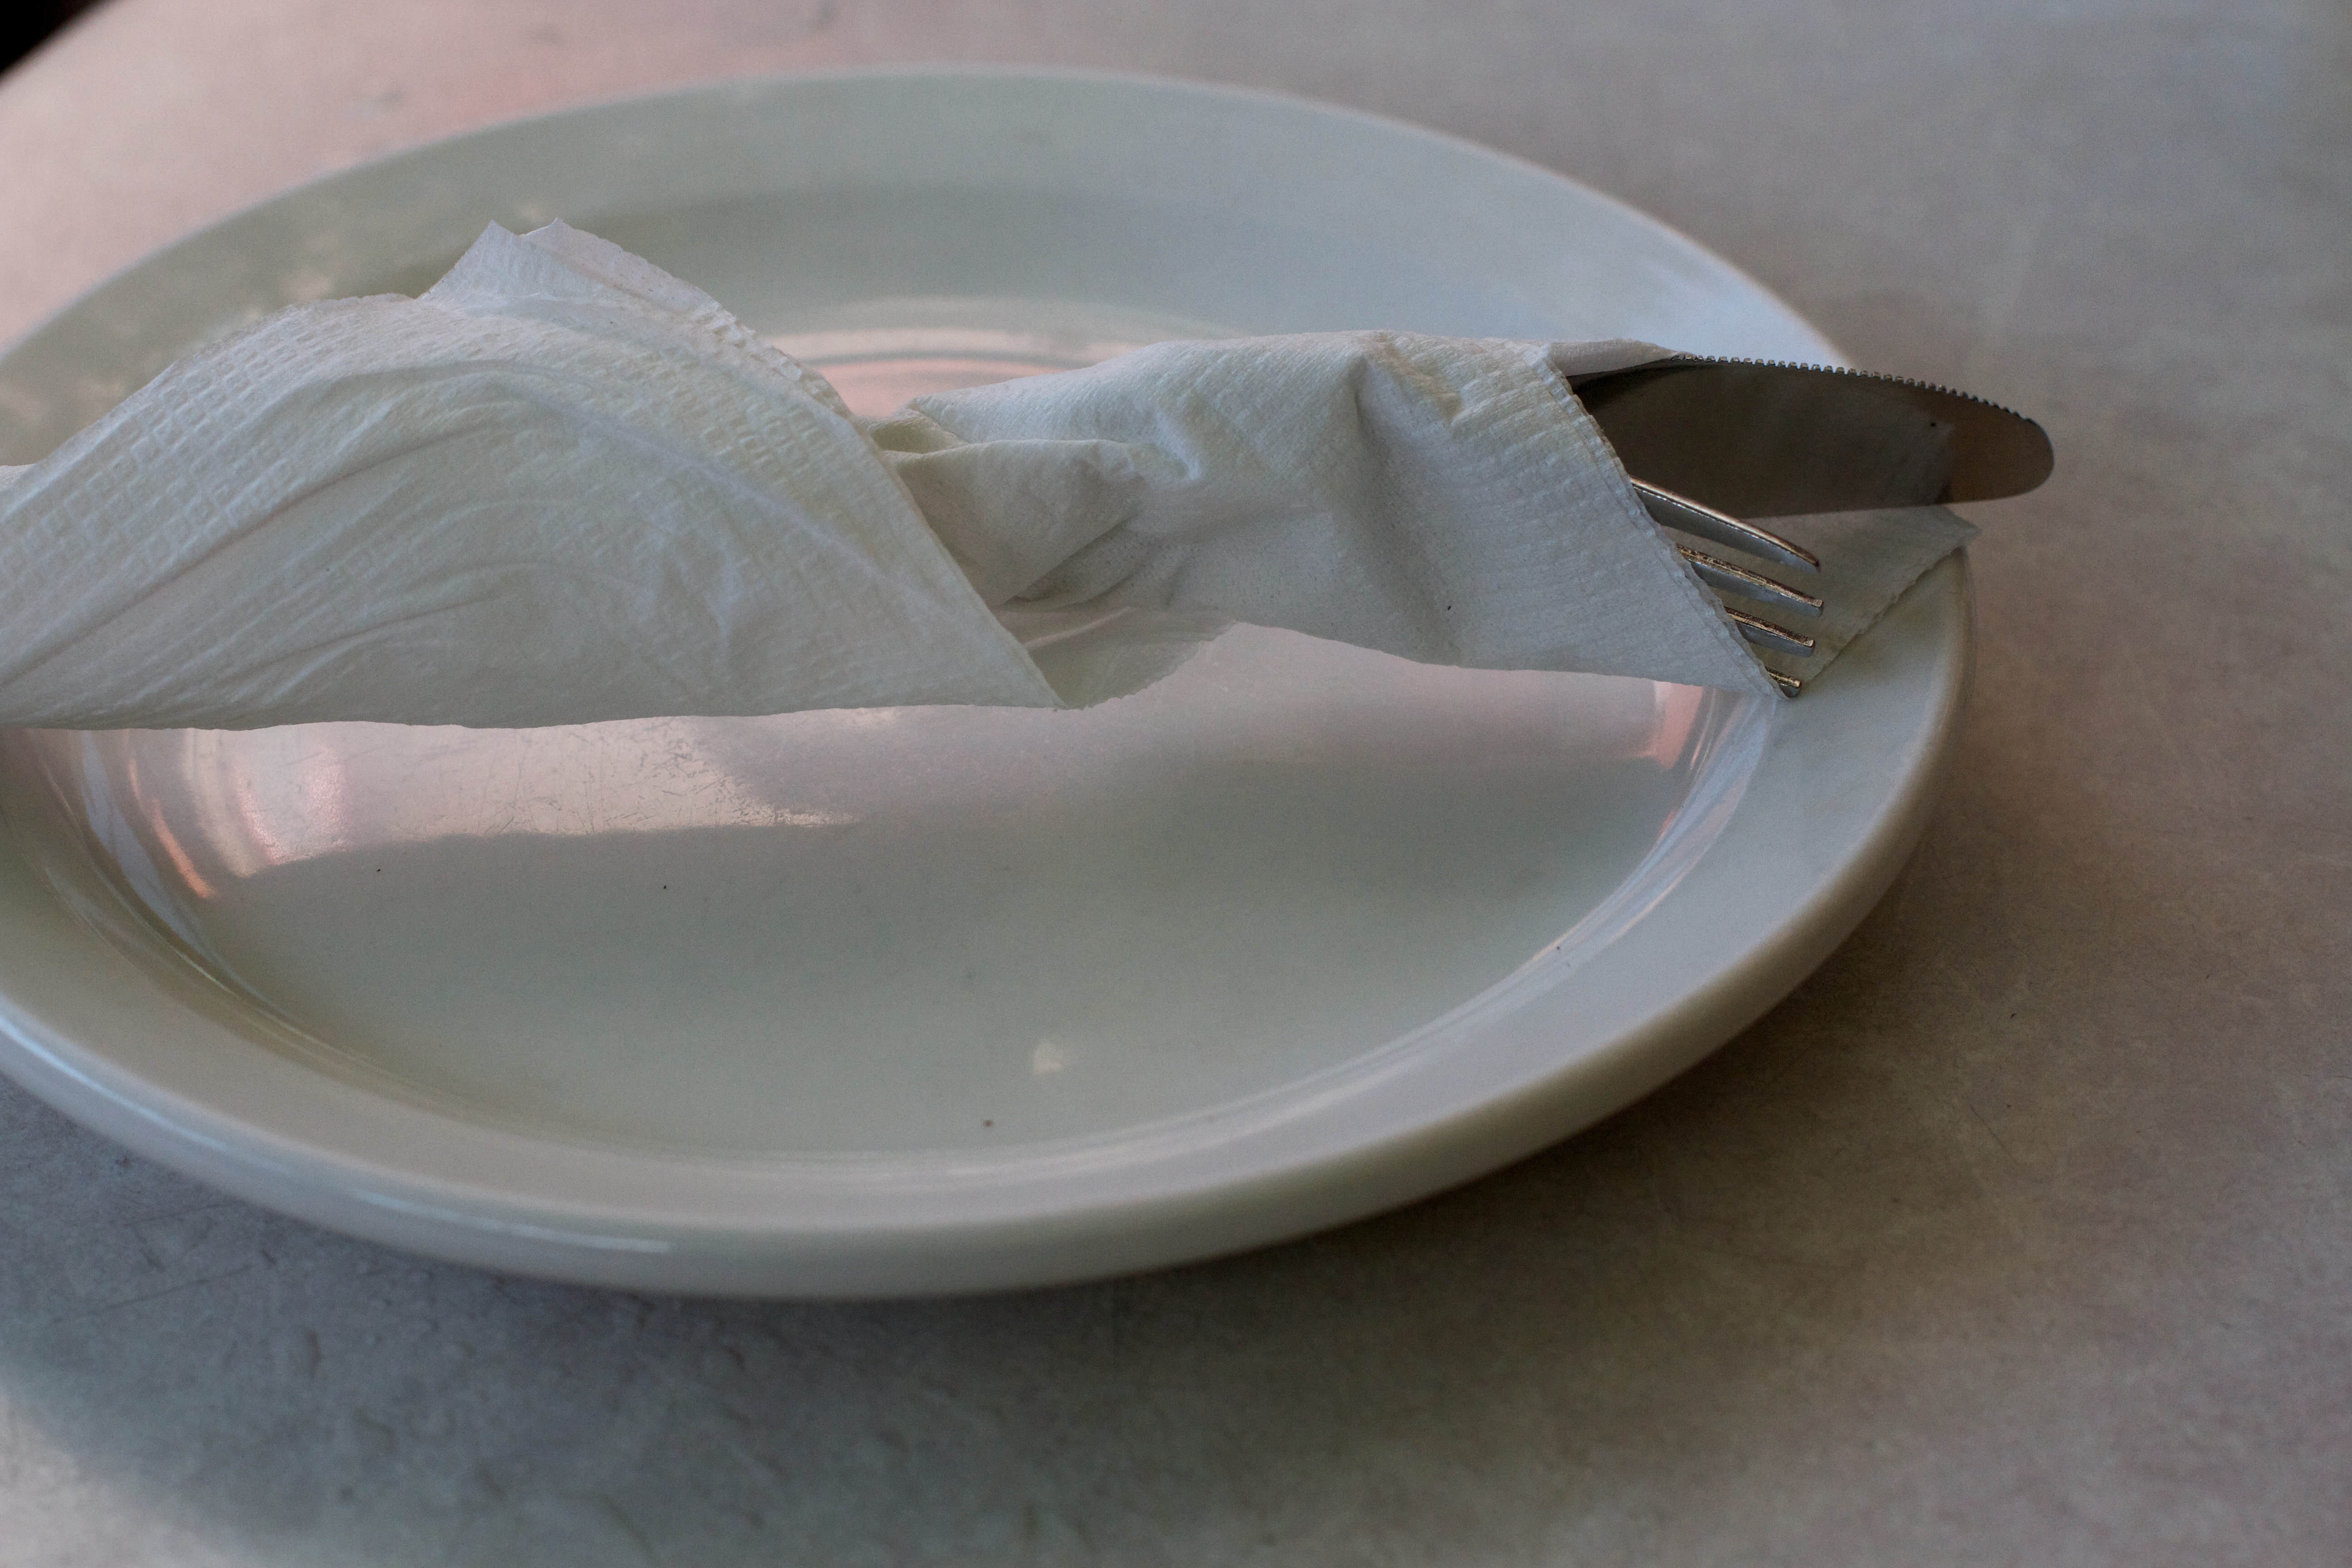
wheel, bowl, ceramic, tableware, product, porcelain, platter, shape, dishware, toilet seat